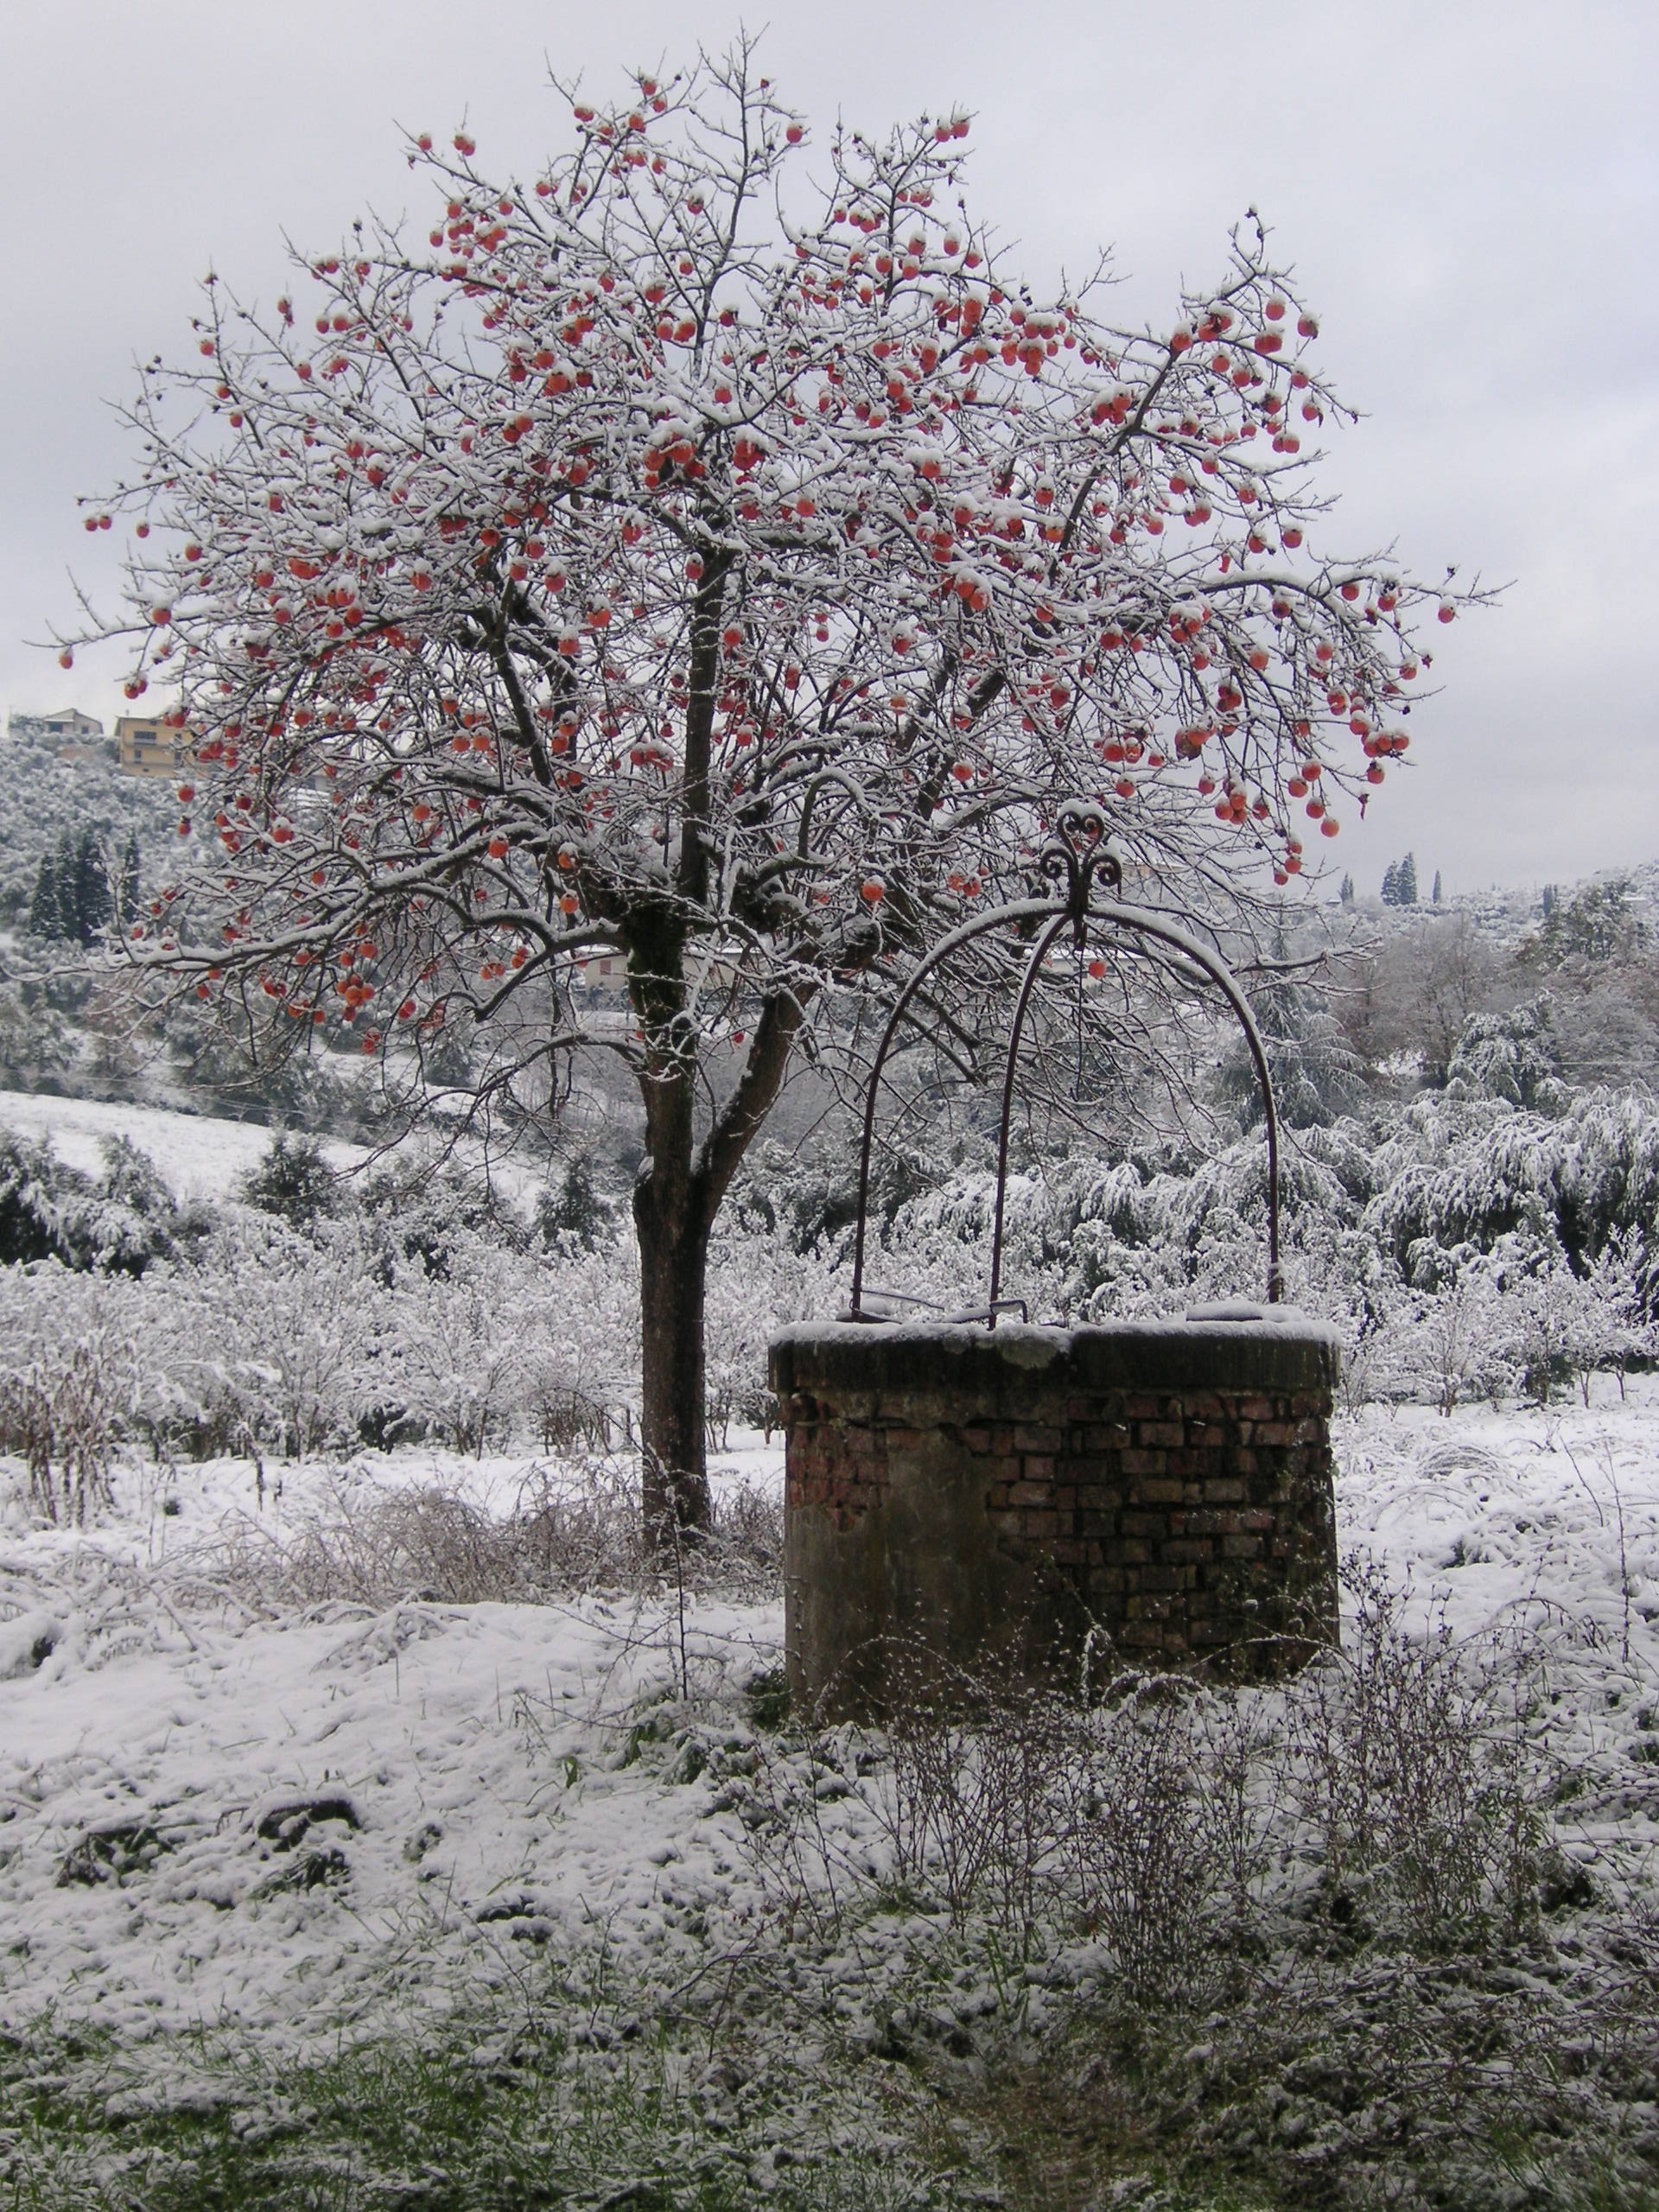
tree, branch, blossom, snow, cold, winter, plant, leaf, flower, frost, spring, weather, season, freezing, pozzo, woody plant